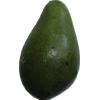
Label: green_avocado